Kangiten

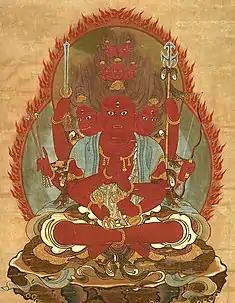
Sanbō Kōjin ("fierce god ("kōjin") of the Three Jewels"), the Japanese Buddhist god of the hearth

Kangiten is commonly identified as an "assimilation / emanation body" (等流身, "tōrujin"; Sanskrit: "niṣyanda-kāya") of Vairochana, with the female half of the embracing pair being also identified as a manifestation of the Eleven-Headed Avalokiteshvara. In addition to these two, he was also connected or identified with other deities such as Maheshvara-Daijizaiten, the wrathful hearth god Sanbō Kōjin, the snake god Ugajin, Enma (Yama), Benzaiten (Sarasvati), the fox goddess Dakiniten, and the wisdom king Aizen Myōō (Ragaraja).